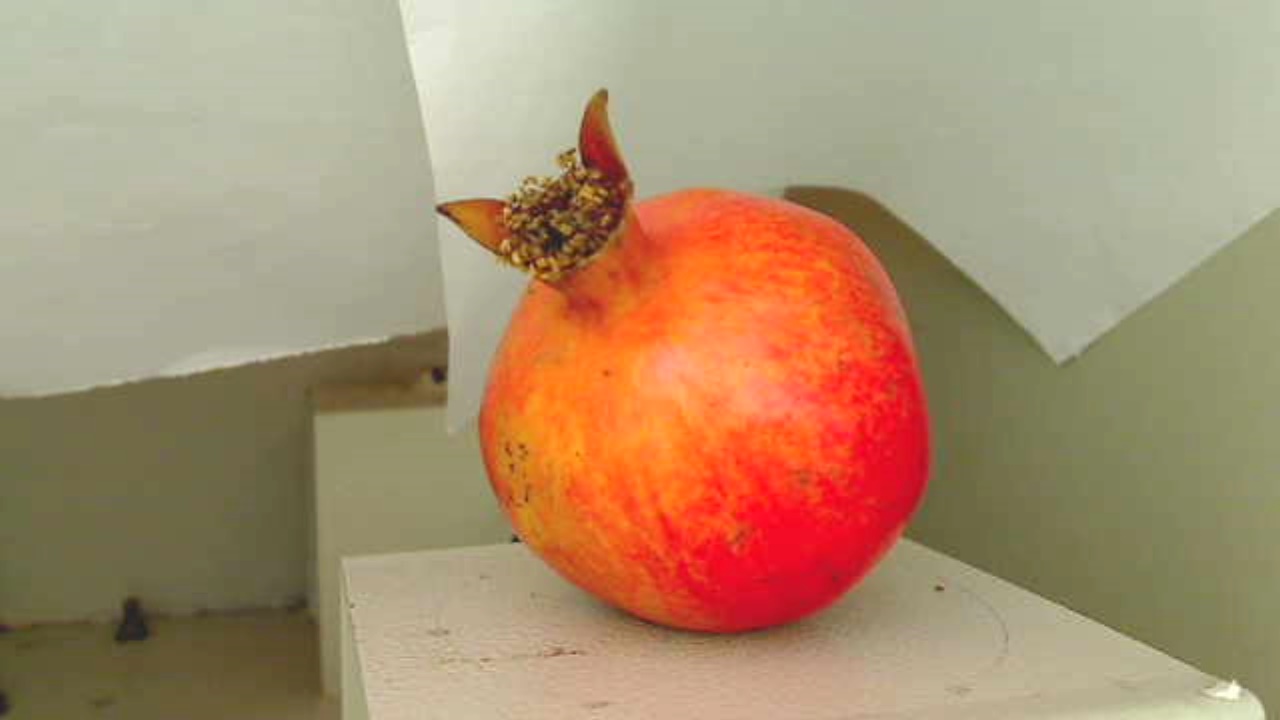
Grade: grade-3
Quality: quality-3